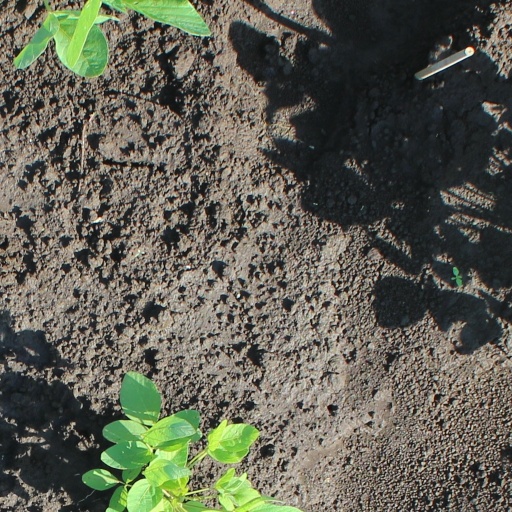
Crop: soybean